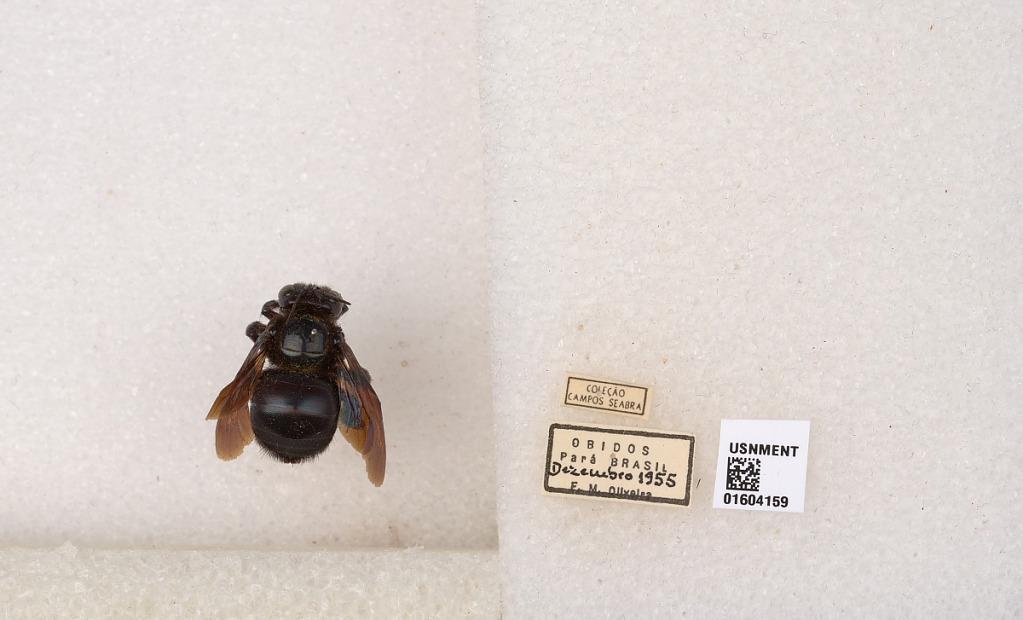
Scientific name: Xylocopa (Schonnherria) simillima Smith
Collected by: F. Oliveira
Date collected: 1955-12-1
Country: Brazil
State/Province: Para
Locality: Obidos